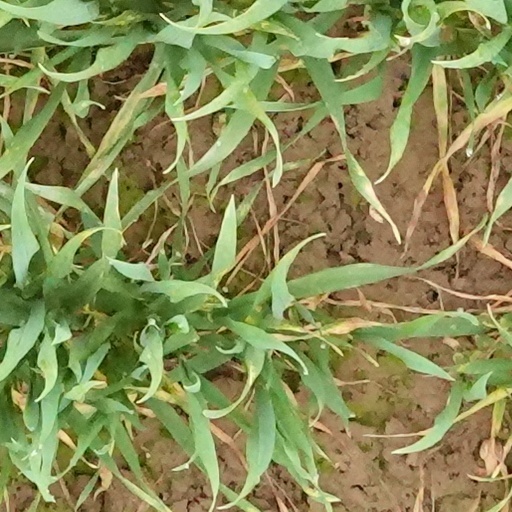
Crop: wheat